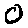
Label: 0